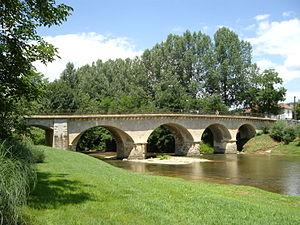
Bridge, Saint-Sever-de-Rustan, Hautes-Pyrénées, France Français
Saint-Sever-de-Rustan est une commune française située dans le département des Hautes-Pyrénées, en région Occitanie.